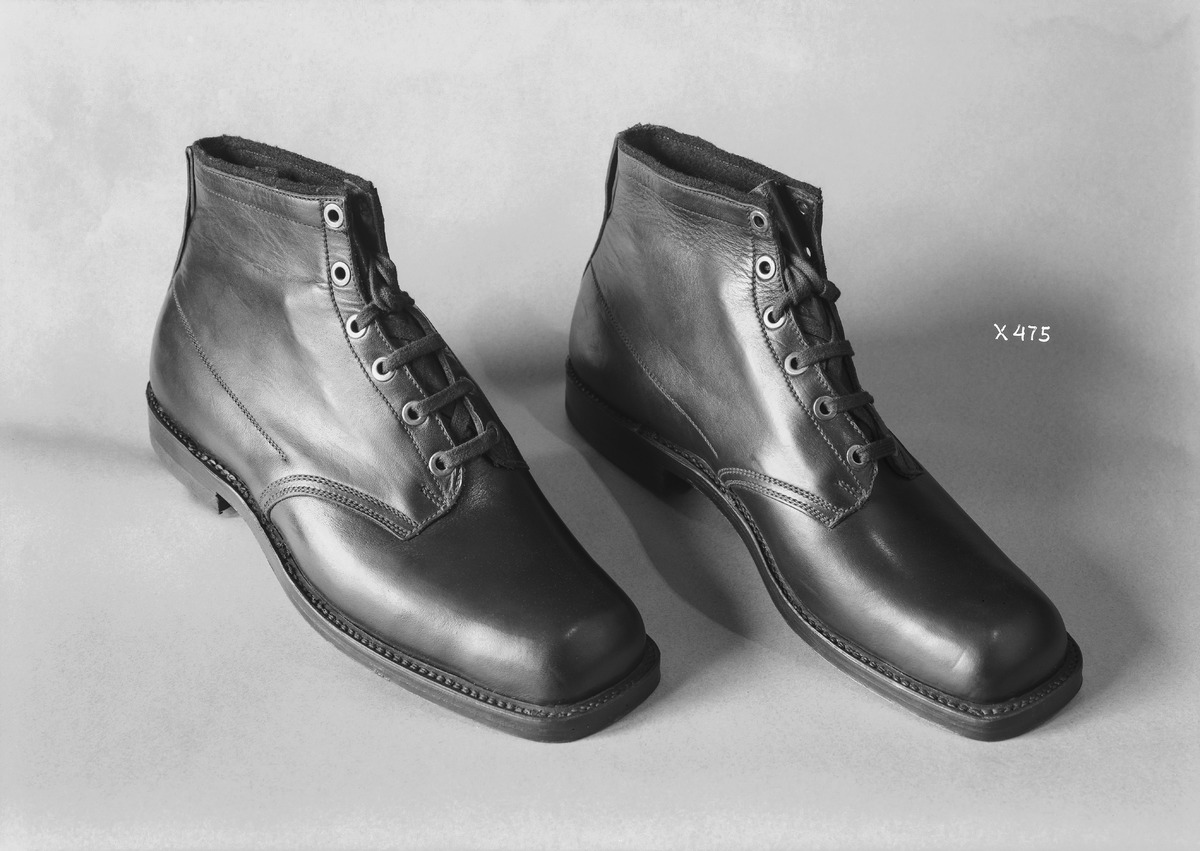
Veljekset Åström Oy:n valmistama kenkäpari
A pair of shoes manufactured by Veljekset Åström Oy
sisällön kuvaus: Veljekset Åström Oy:n valmistama kenkäpari 24.2.1935. Veljekset Åström Oy oli Pohjois-Euroopan suurin nahkatehdas. content description: A pair of shoes manufactured by Veljekset Åström Oy on February 24, 1935. Veljekset Åström Oy was the largest leather manufacturer in Northern Europe.
Vuosi: 1935
Paikka: Suomi, Oulu, Suomi, Pohjois-Pohjanmaa, Oulu
Aiheet: Veljekset Åström Oy; nahkateollisuus; jalkineet; tehtaat; tuotantolaitokset; kengät; leather industry; factories; production plants; footwear; shoes